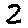
Label: 2